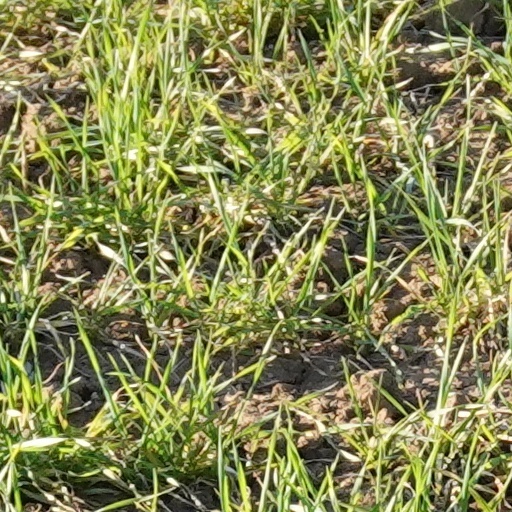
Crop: wheat